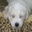
Label: dog